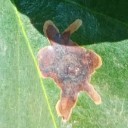
Label: Miner